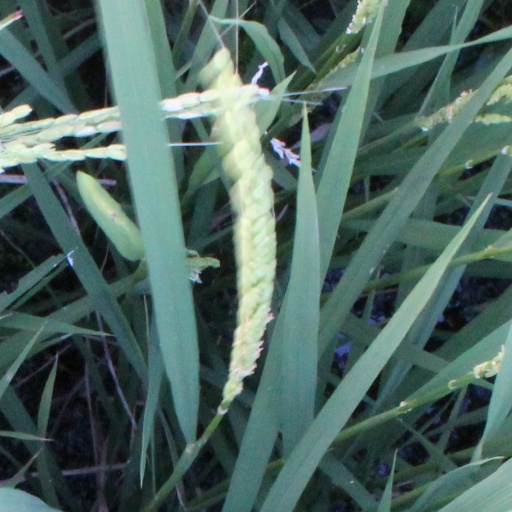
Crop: rice